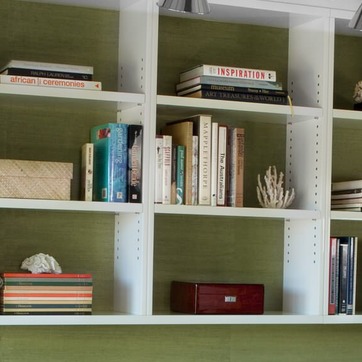
Material: paper